Sohag

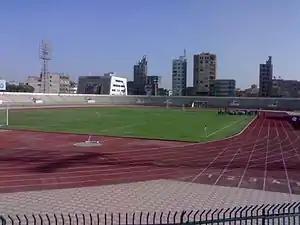
Sohag Stadium

The most popular sport in Sohag is Association football. Sohag has many football clubs, including the Egyptian Premier League (EPL) team Sohag FC. In addition, EPL club has El Gouna FC used Sohag stadium as a home ground at times.